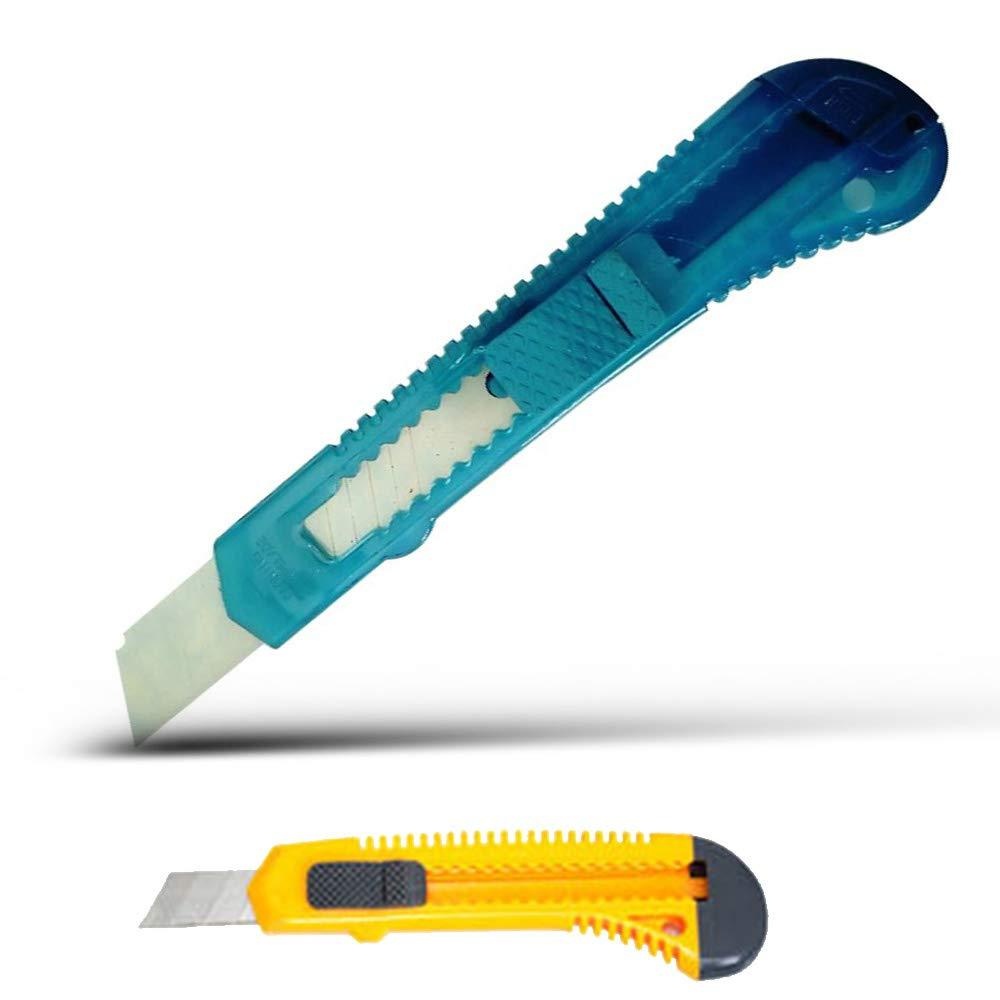
597 Paper Cutter (18 mm)
Die cast zinc body shaped for very comfort uses Stationary item Office table gadgets Good quality product Material: Plastic and Smooth Blade
Brand: Mishwa DeoDap
Category: Office Supplies > Office Instruments > Pencil Sharpeners > Carpenter Sharpeners